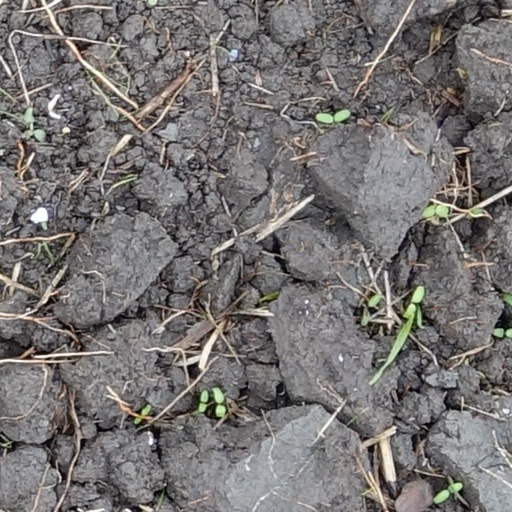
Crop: wheat